Sky position (RA, Dec in degrees): 139.446, 7.858
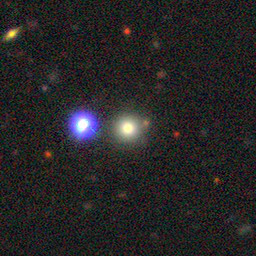
Galaxy morphology: Round Smooth Galaxies